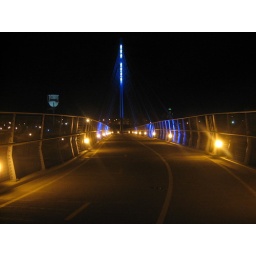
Pedestrian bridge over Hiawatha near my house